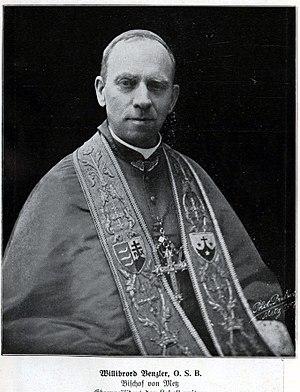
Willibrord Benzler, évêque de Metz
Karl dit Willibrord Benzler, né le 16 octobre 1853 à Niederhemer, en Westphalie prussienne, mort le 16 avril 1921 à Baden-Baden, est le 101ᵉ évêque de Metz.
Cette page concerne les événements qui se sont produits durant l'année 1901 en Lorraine.